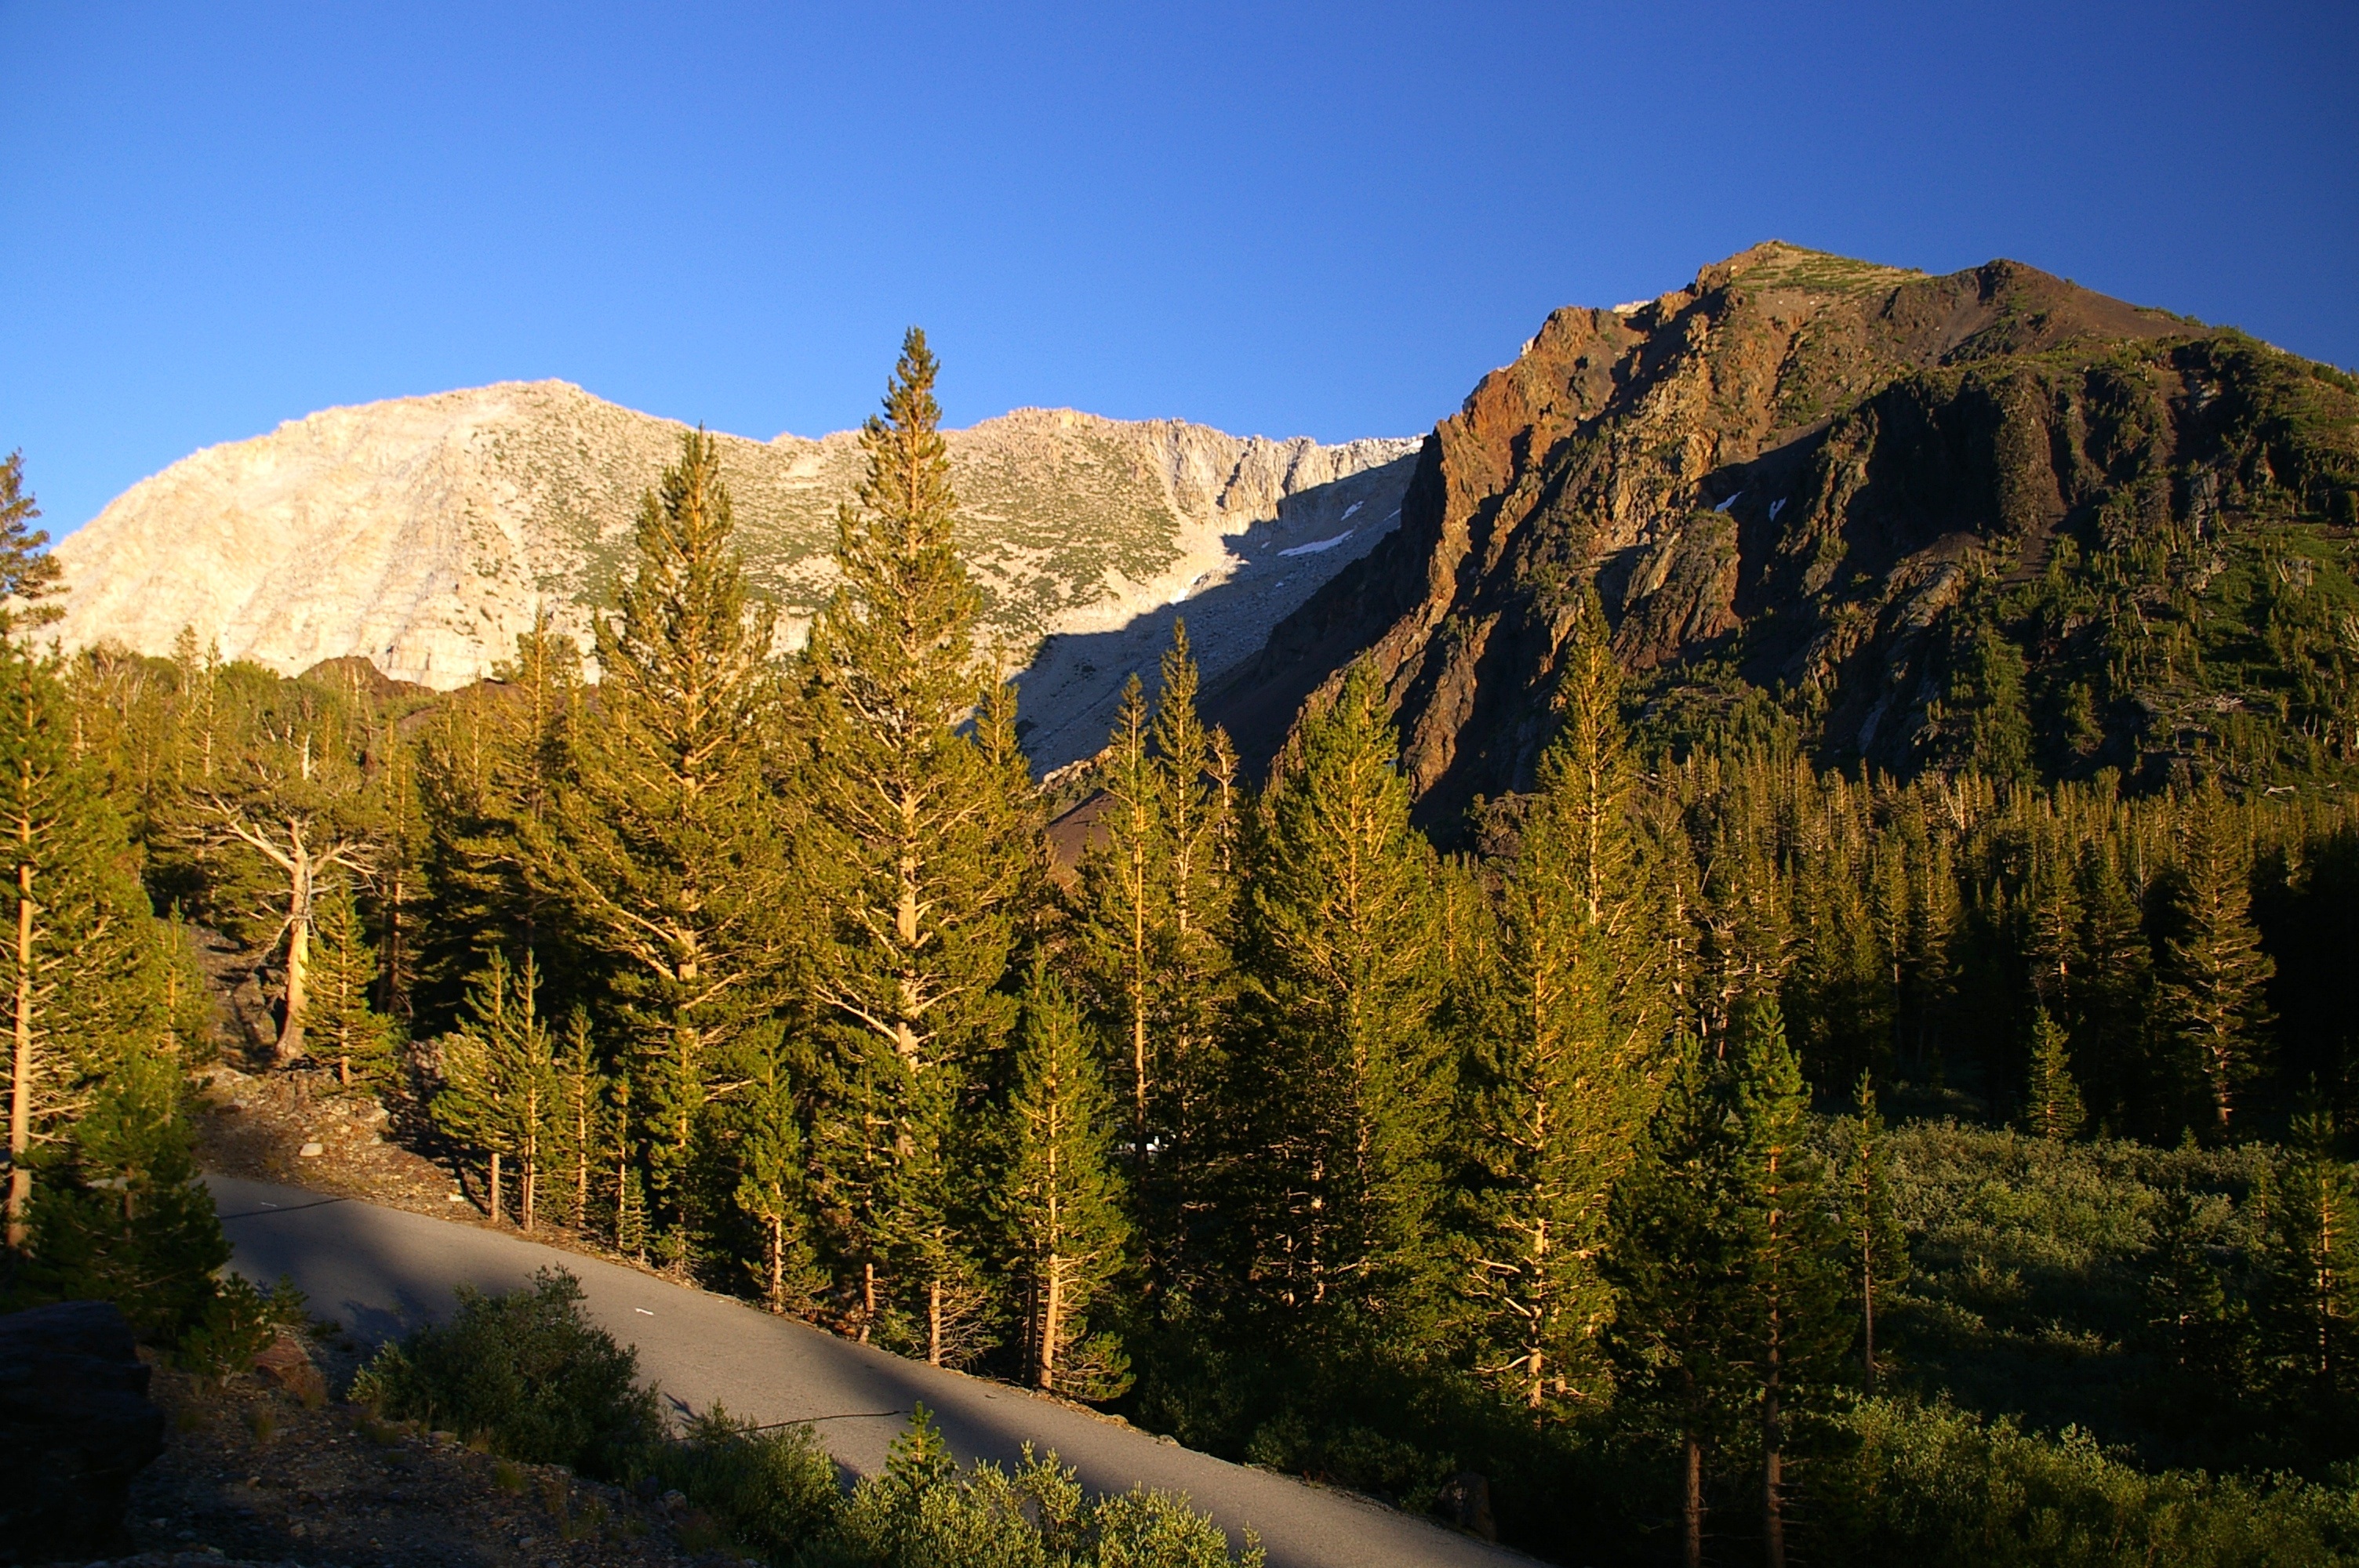
landscape, tree, nature, forest, wilderness, walking, mountain, plant, morning, leaf, hill, lake, valley, mountain range, yosemite, reflection, autumn, national park, california, season, ridge, alps, plateau, ecosystem, landform, natural environment, geographical feature, mountainous landforms, walley